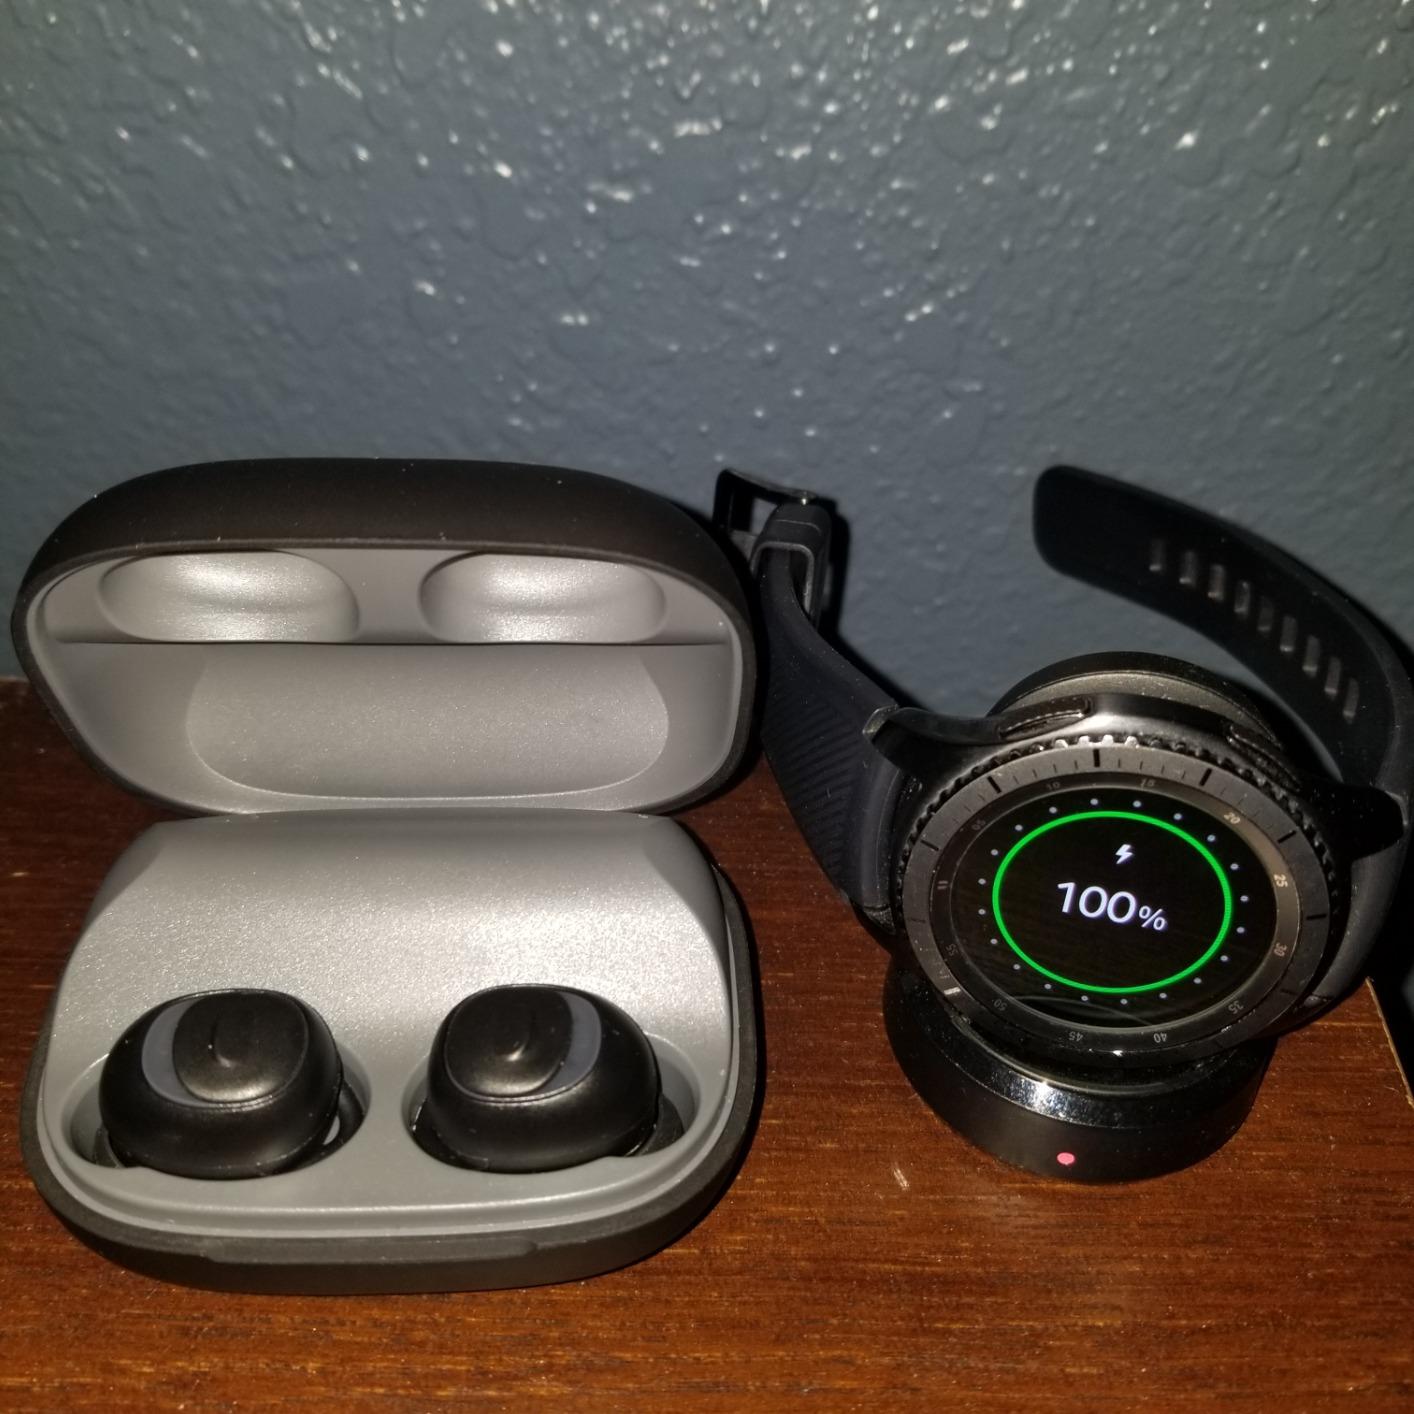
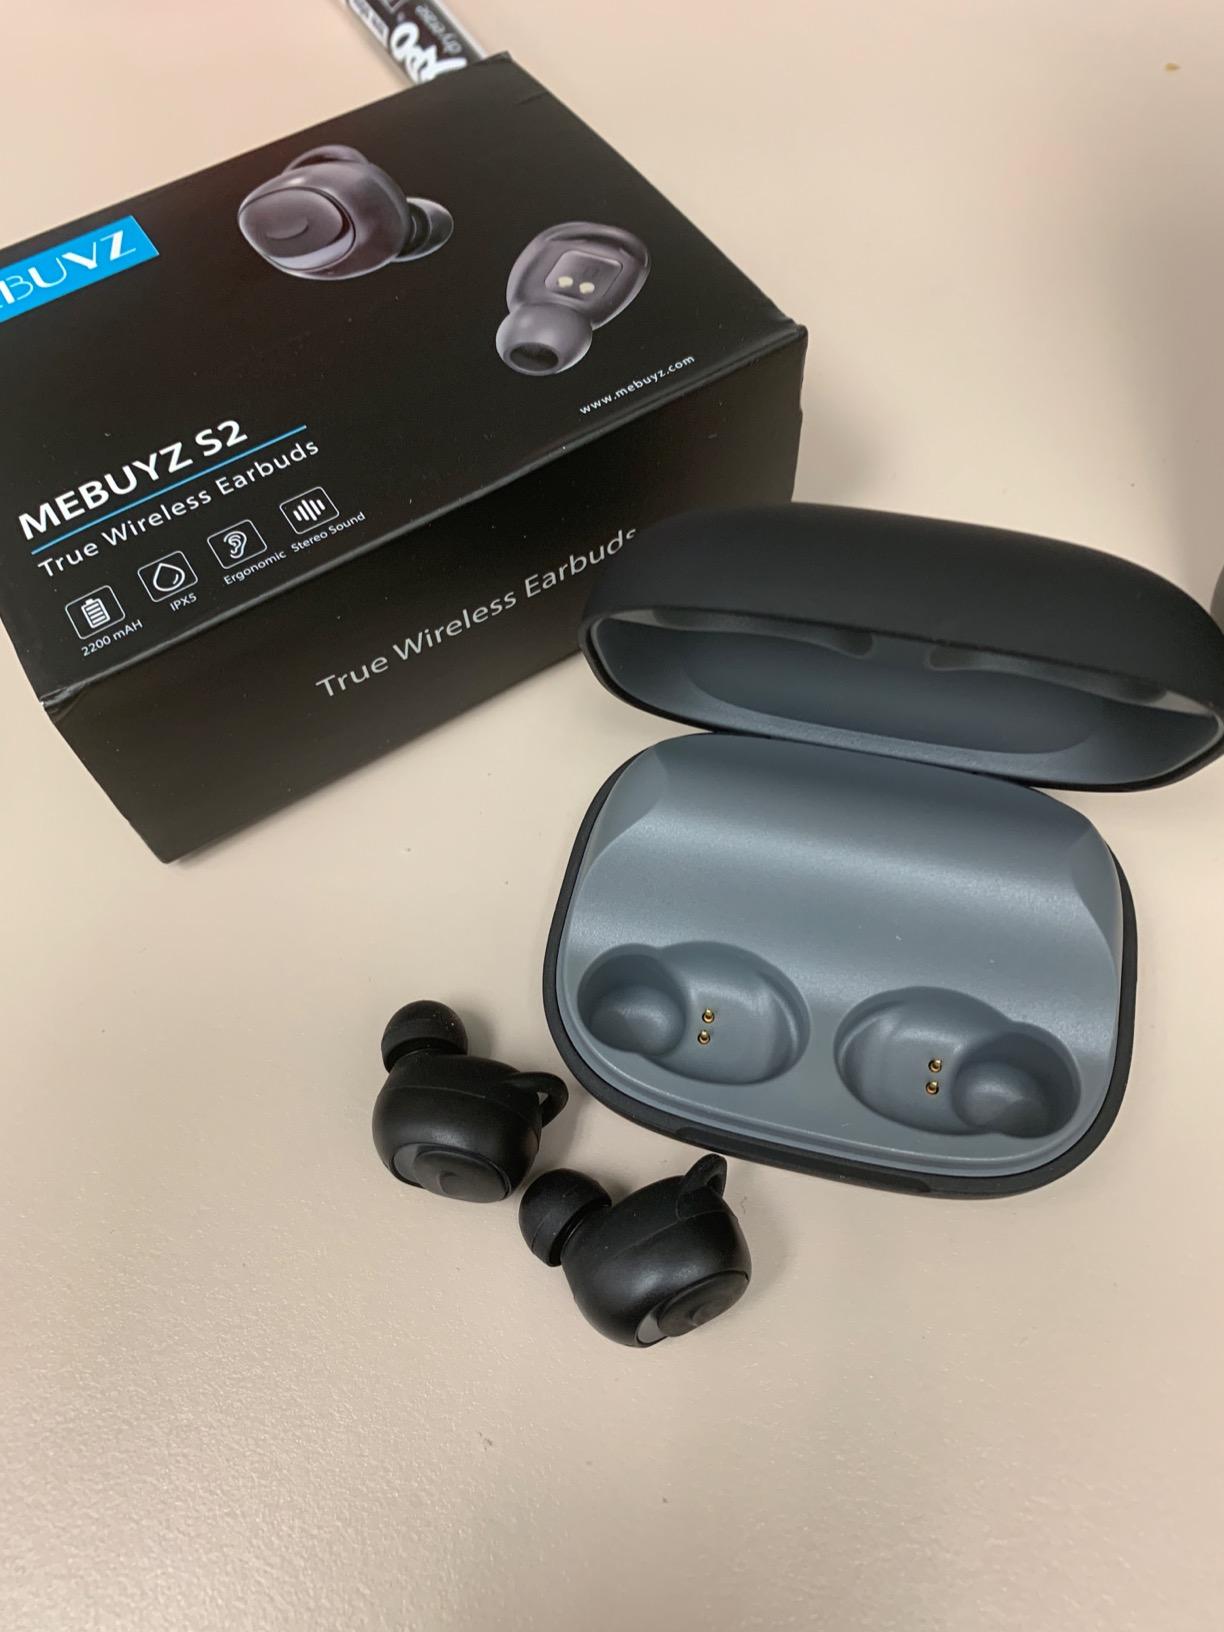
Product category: earbuds
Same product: yes